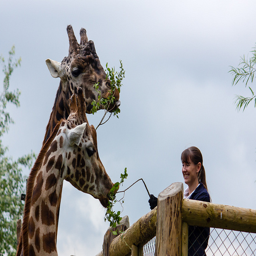
Two tall giraffe standing next to each other near a woman.
Smiling woman feeding leaves to two caged giraffes.
two giraffe eat out of a zoo workers hand
A woman feeds foliage from branches to two giraffes.
Woman holding up leaves on a stick to two giraffes.